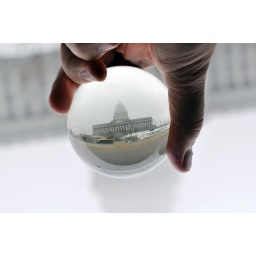
Utah state capitol building in glass ball